Highways in New South Wales

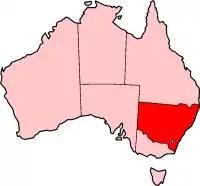
New South Wales

The present highway network in New South Wales, Australia was established in August 1928 when the Main Roads Board (the predecessor of the Department of Main Roads, Roads & Traffic Authority and Roads & Maritime Services) superseded the 1924 main road classifications and established the basis of the existing New South Wales main road system. (the full list of main roads gazetted appears in the Government Gazette of the State of New South Wales of 17 August 1928). The number of a road for administrative purposes is not the same as the route number it carries e.g. the Great Western Highway is Highway 5 for administrative purposes but is signposted as part of route A32.)